The Wizard of Oz (1993 video game)

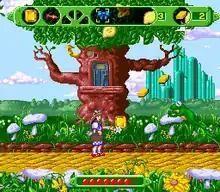
Dorothy throwing shooting stars from her wand while on a yellow brick road.

"The Wizard of Oz" is a side-scrolling platformer that mixes action, adventure, and puzzle video game styles. It consists of four worlds, each having levels that contain warp zones, mazes, secret areas, and puzzles. It includes many of the settings from the 1990 "Wizard of Oz" animated series by DIC Entertainment. In a total of 31 levels, the player obtains six tickets from each country to open the Emerald City's four gates and complete the game. Bricks are collected to fill gaps with bridges to enter the next country.